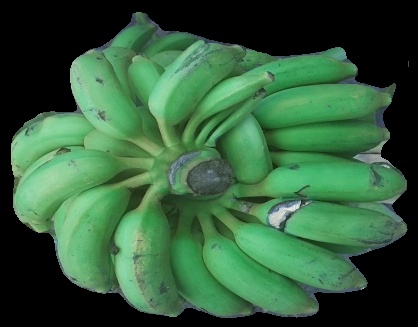
Variety: elakki-bale
Grade: grade2